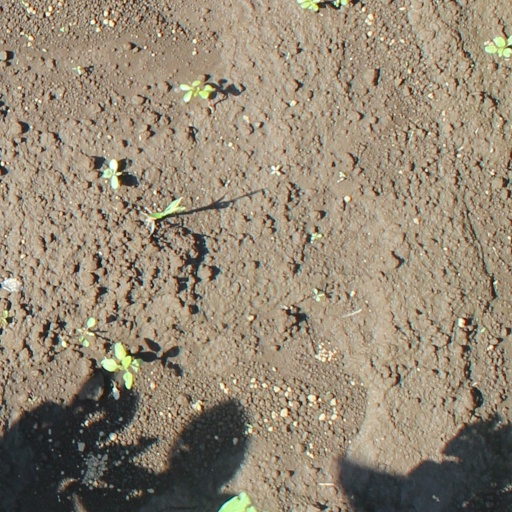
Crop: soybean